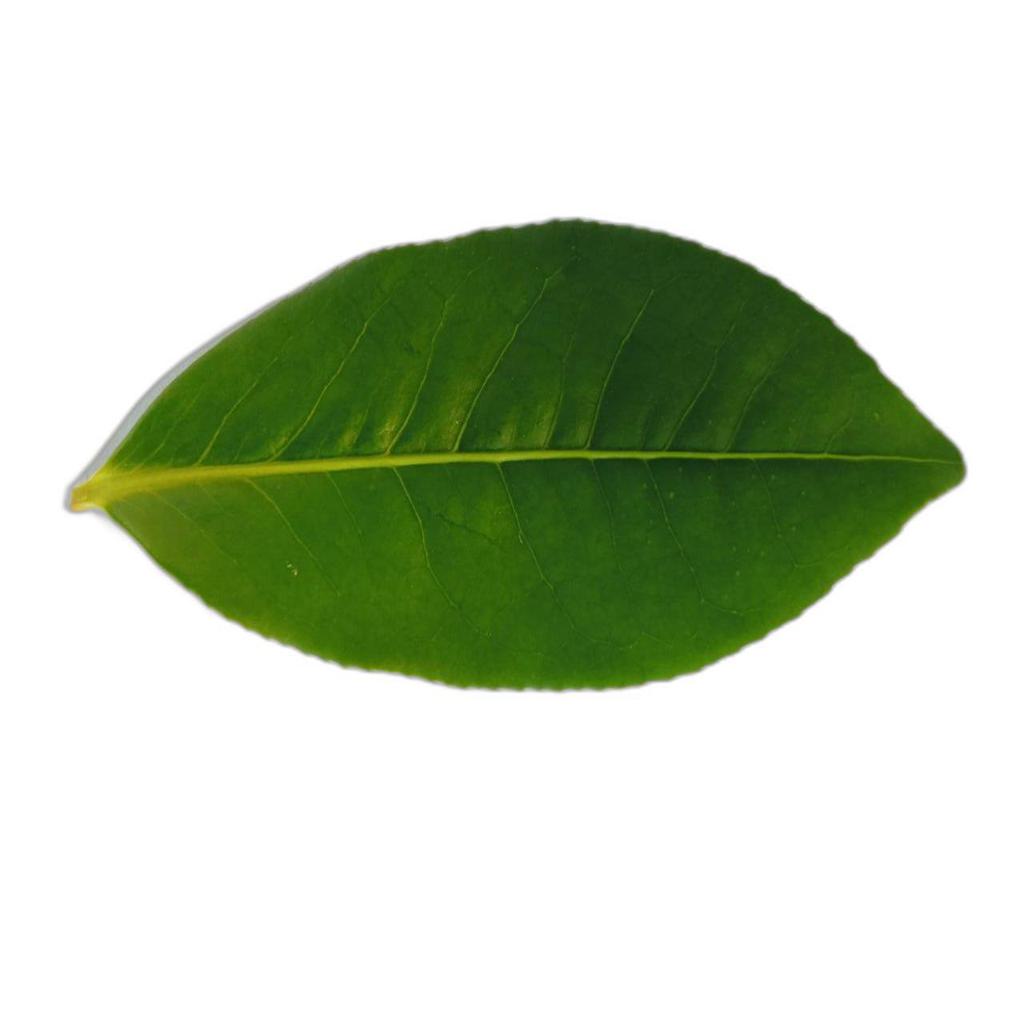
Label: Healthy